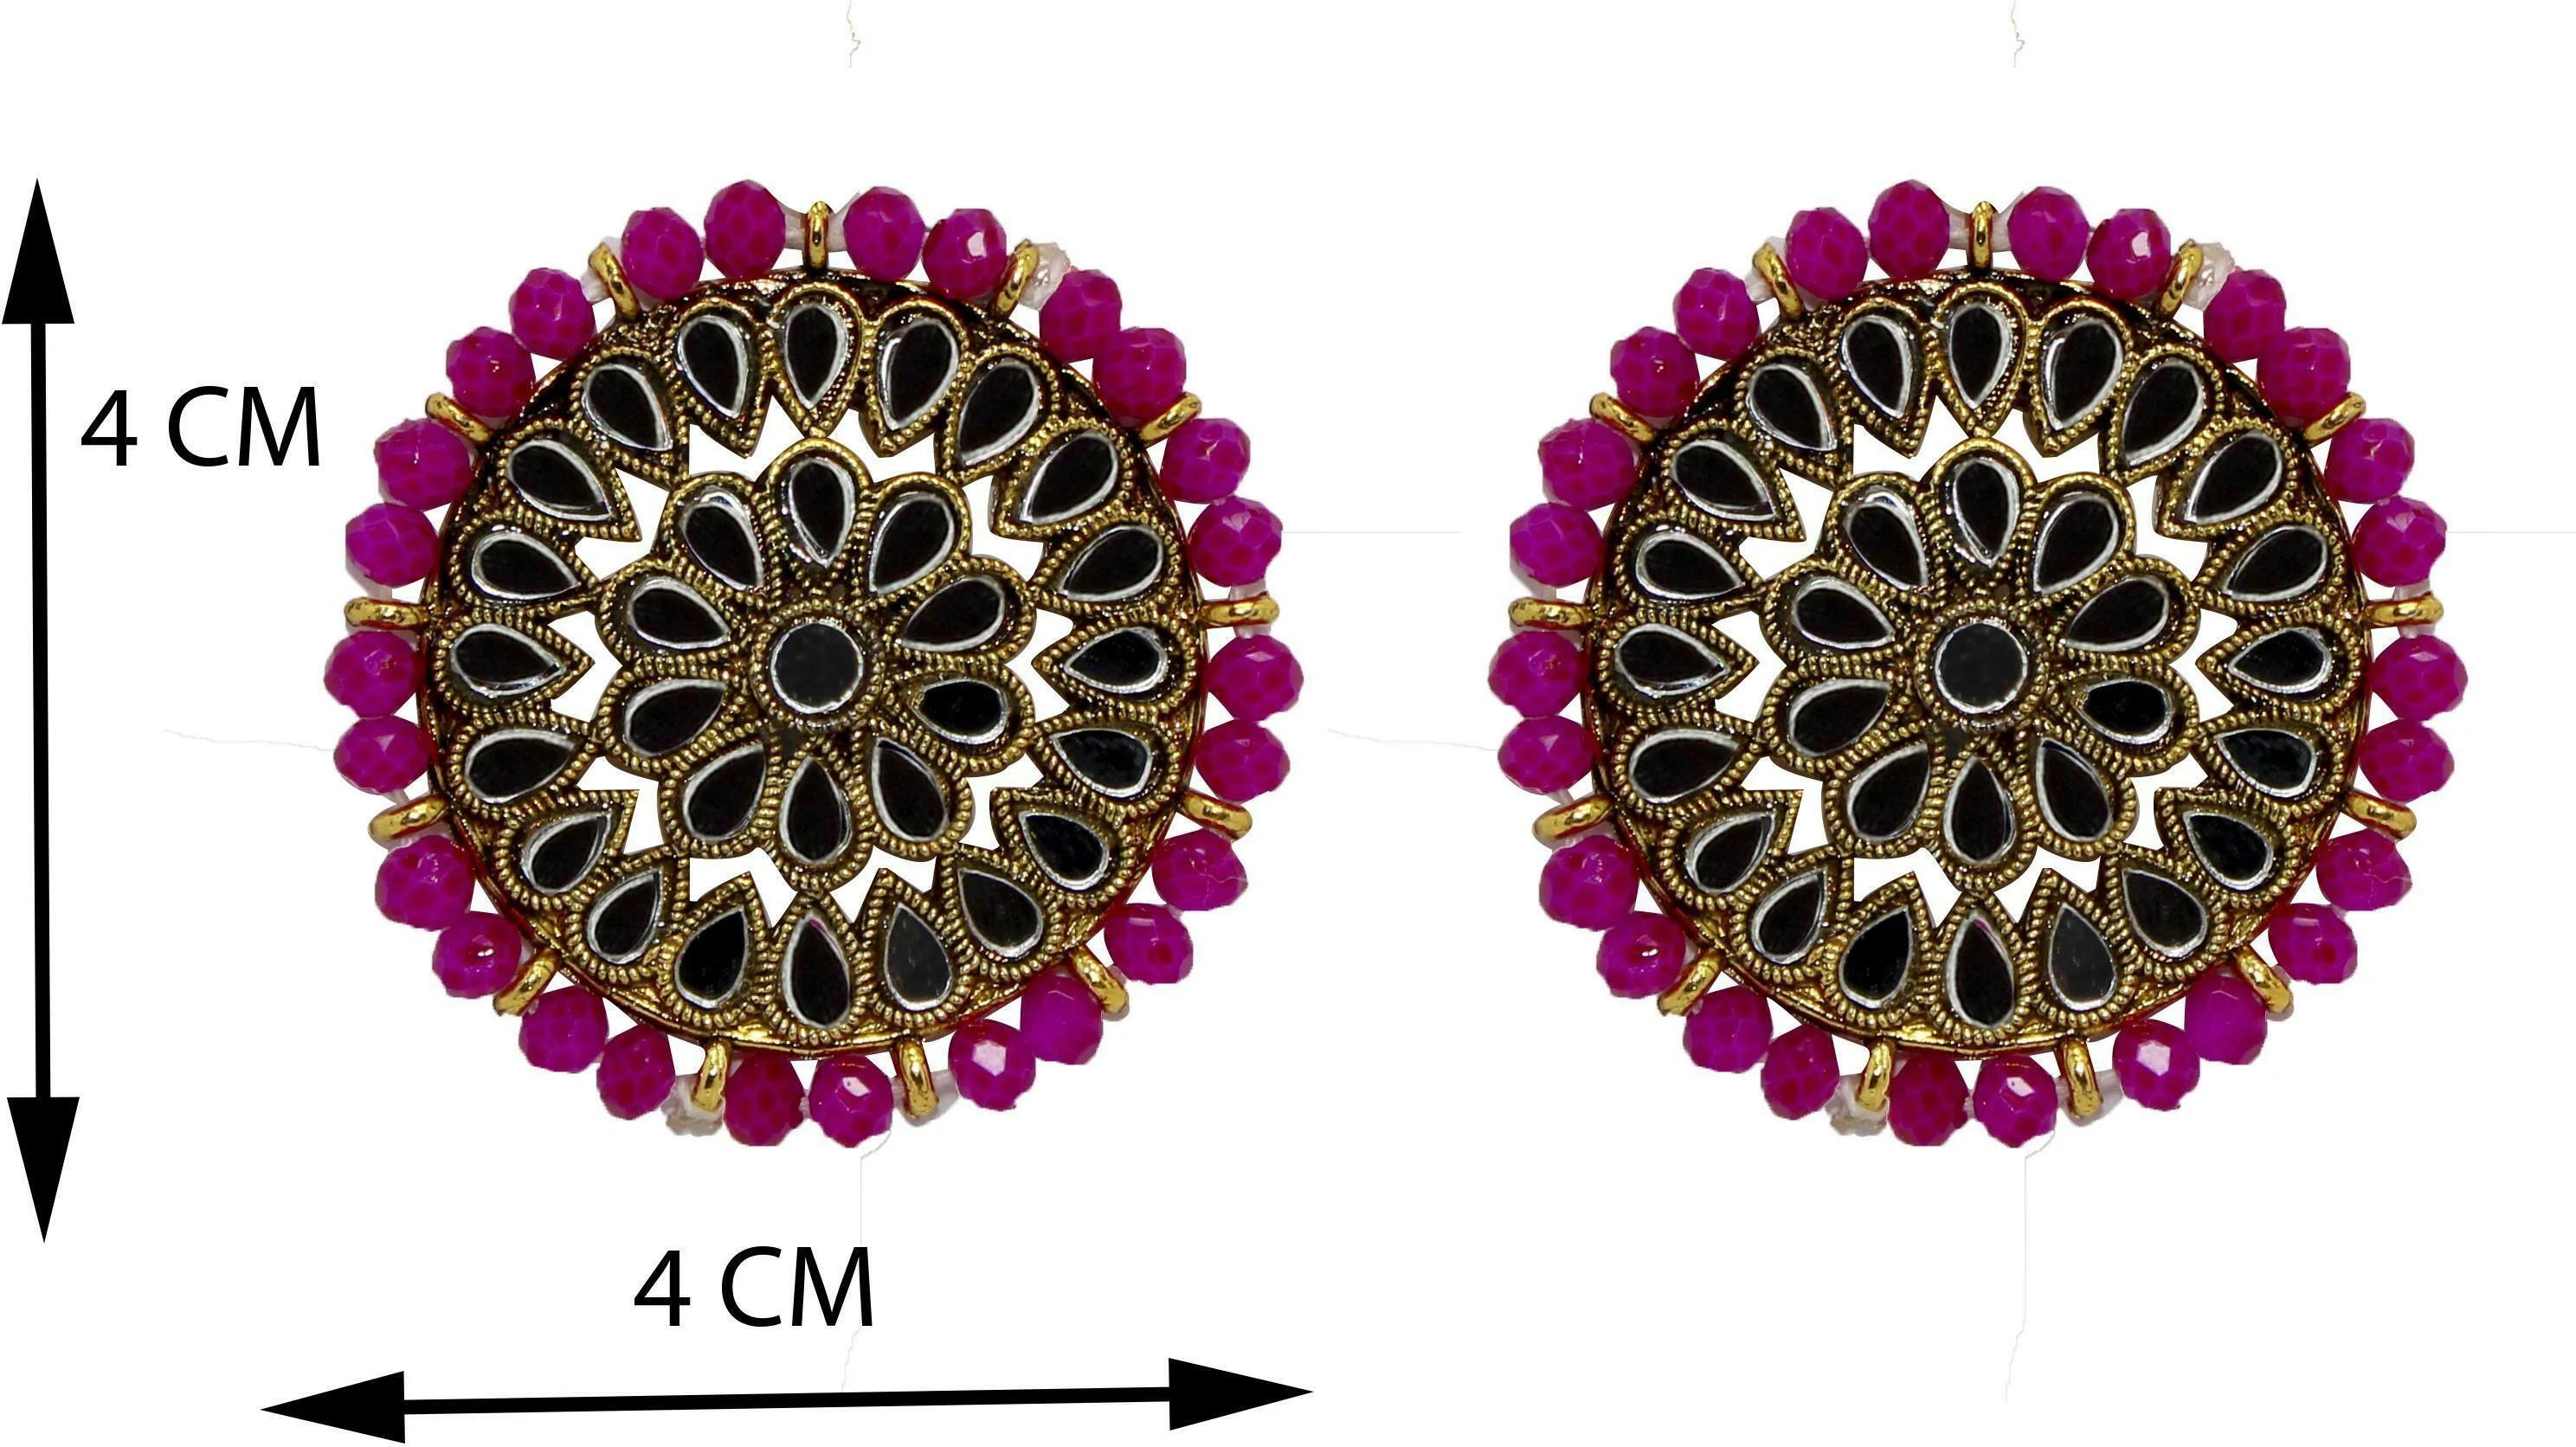
 Nifty Crystal Gold-plated Gold, Pink Jewellery Set (Pack of 1)
Type: Traditional Jewellery
Brand: Nifty
Price: Rs. 299
 Nifty Crystal Gold-plated Gold, Pink Jewellery Set (Pack of 1)